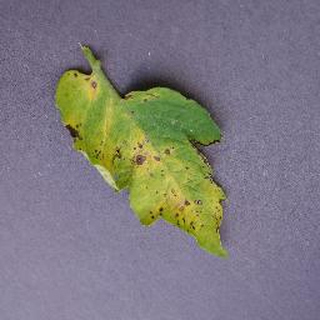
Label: tomato_septoria_leaf_spot